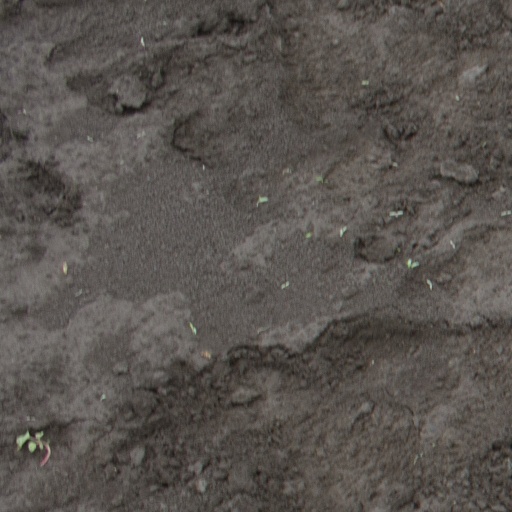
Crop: soybean